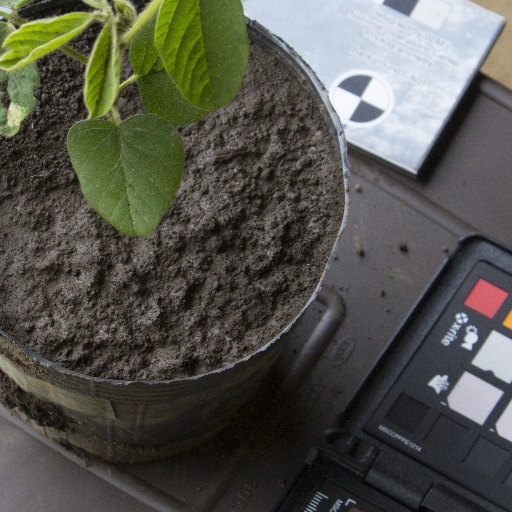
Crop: soybean